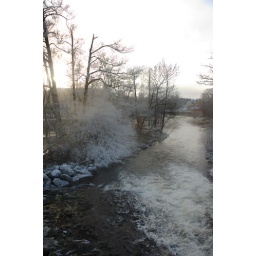
The spray from the falling water coats the trees closest to the water in a white frost